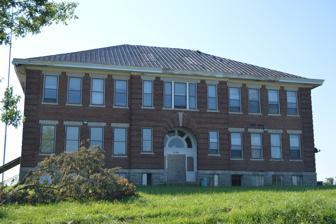
Building: Mays Lick Consolidated School
Country: United States of America
Year built: 1909
Historical school building in Kentucky United States historic place Mays Lick Consolidated School U.S. National Register of Historic Places Show map of Kentucky Show map of the United States Location U.S. Route 68 and Kentucky Route 324 , Mays Lick, Kentucky Coordinates 38°31′22″N 83°50′13″W / 38.522778°N 83.836806°W / 38.522778; -83.836806 Area 0.6 acres (0.24 ha) Built 1909 Built by McCowell, Douglas Architect Weber Bros. NRHP reference No. 82002733 Added to NRHP April 29, 1982 The Mays Lick Consolidated School was the first high school in Mason County, Kentucky . It was built in May's Lick, Kentucky to serve students from seven separate lower schools. It is an 88 by 63 feet (27 m × 19 m) two-story brick building facing northwest. It was listed on the National Register of Historic Places in 1982. It was designed by Weber Bros. architects and was built by Douglas McCowell. It served as a high school until 1960, after which only grades one through eight were offered. It served those grades until it was closed in 1981. It was then sold. When listed on the National Register, the school building was being converted into apartments. An adjacent gymnasium building, built in the 1950s, was deemed non-contributing. The school's main building was in fact remodeled, in 1981, into fifteen apartments, and the gymnasium became a post office. The apartment building was closed in 2013, when a sewage plant failed. The sewage plant had served the apartments, the post office, a gas station, and a doctor's office; it failed due to lack of routine maintenance and was discharging raw sewage into a creek. In 2017 the vacant building was acquired by William Lawrence, of Lawrence Development and Rental Properties. In 2018, a first phase of renovations of the building, creating eight apartments, was completed. It is located off U.S. Route 68 on 2517, which was the old U.S. Route 68 and also is or was Kentucky Route 324 . See also Mays Lick Negro School , listed on the National Register in 2017 National Register of Historic Places listings in Mason County, Kentucky References